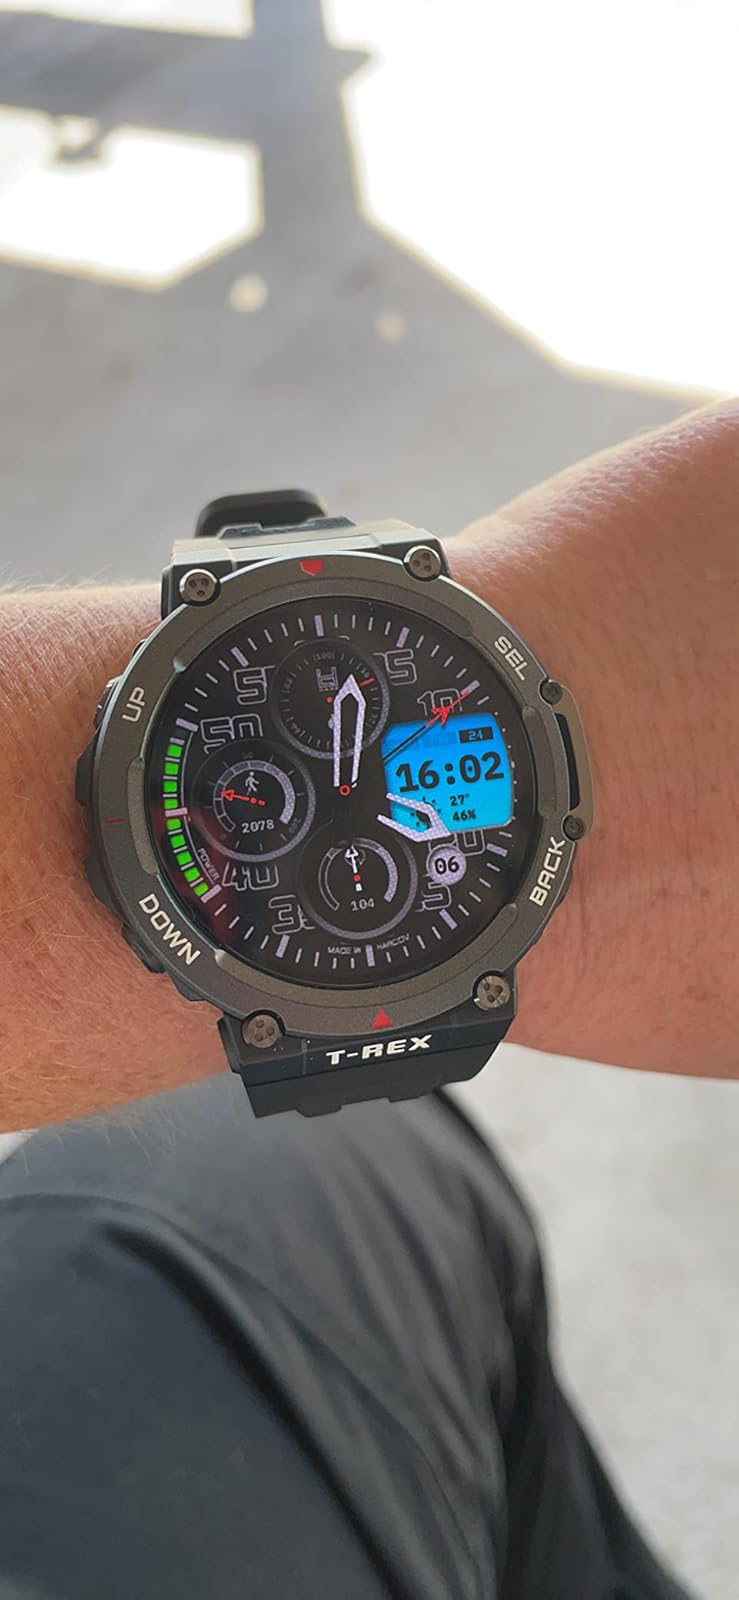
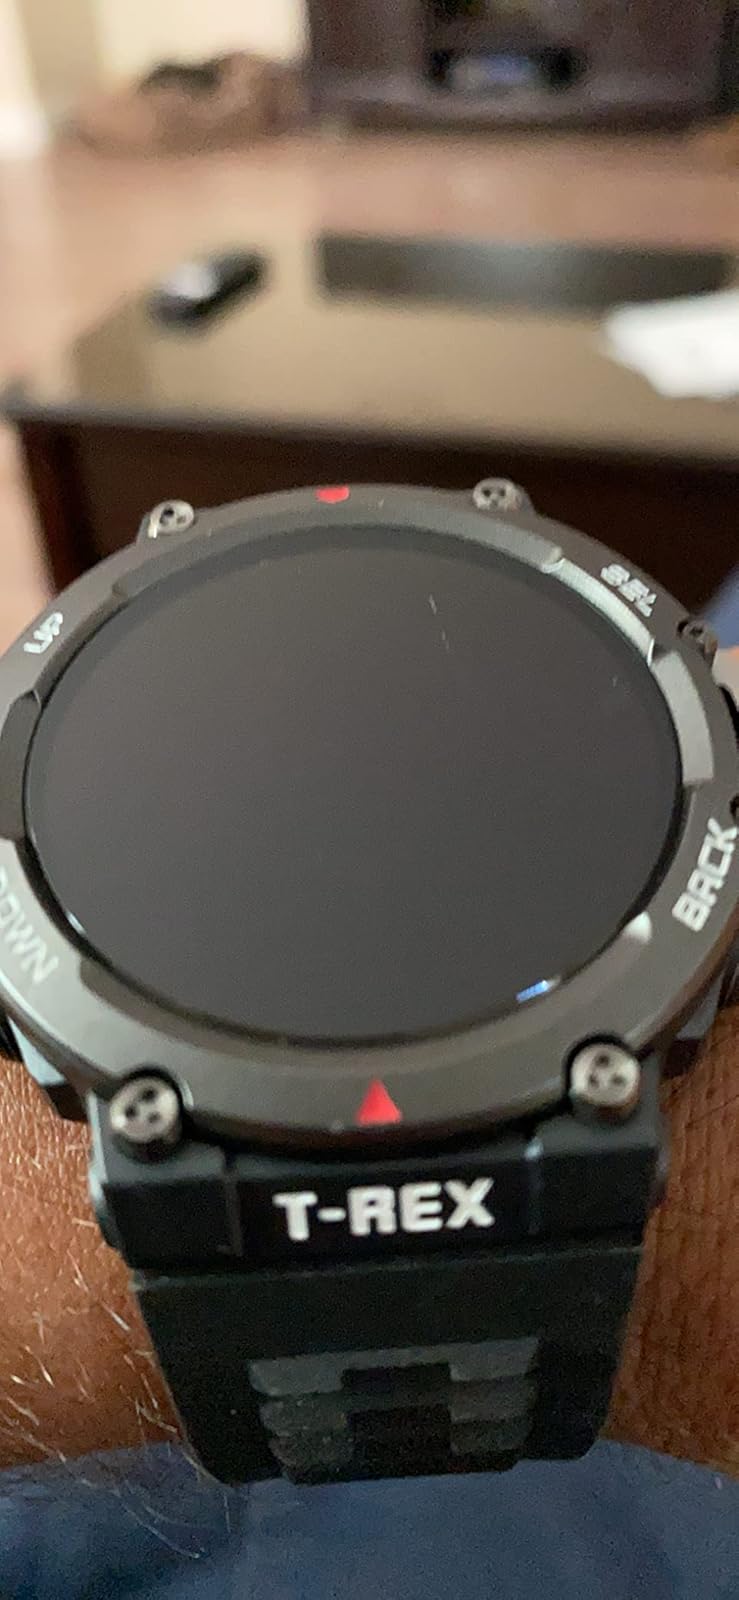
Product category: smartwatch
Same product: yes